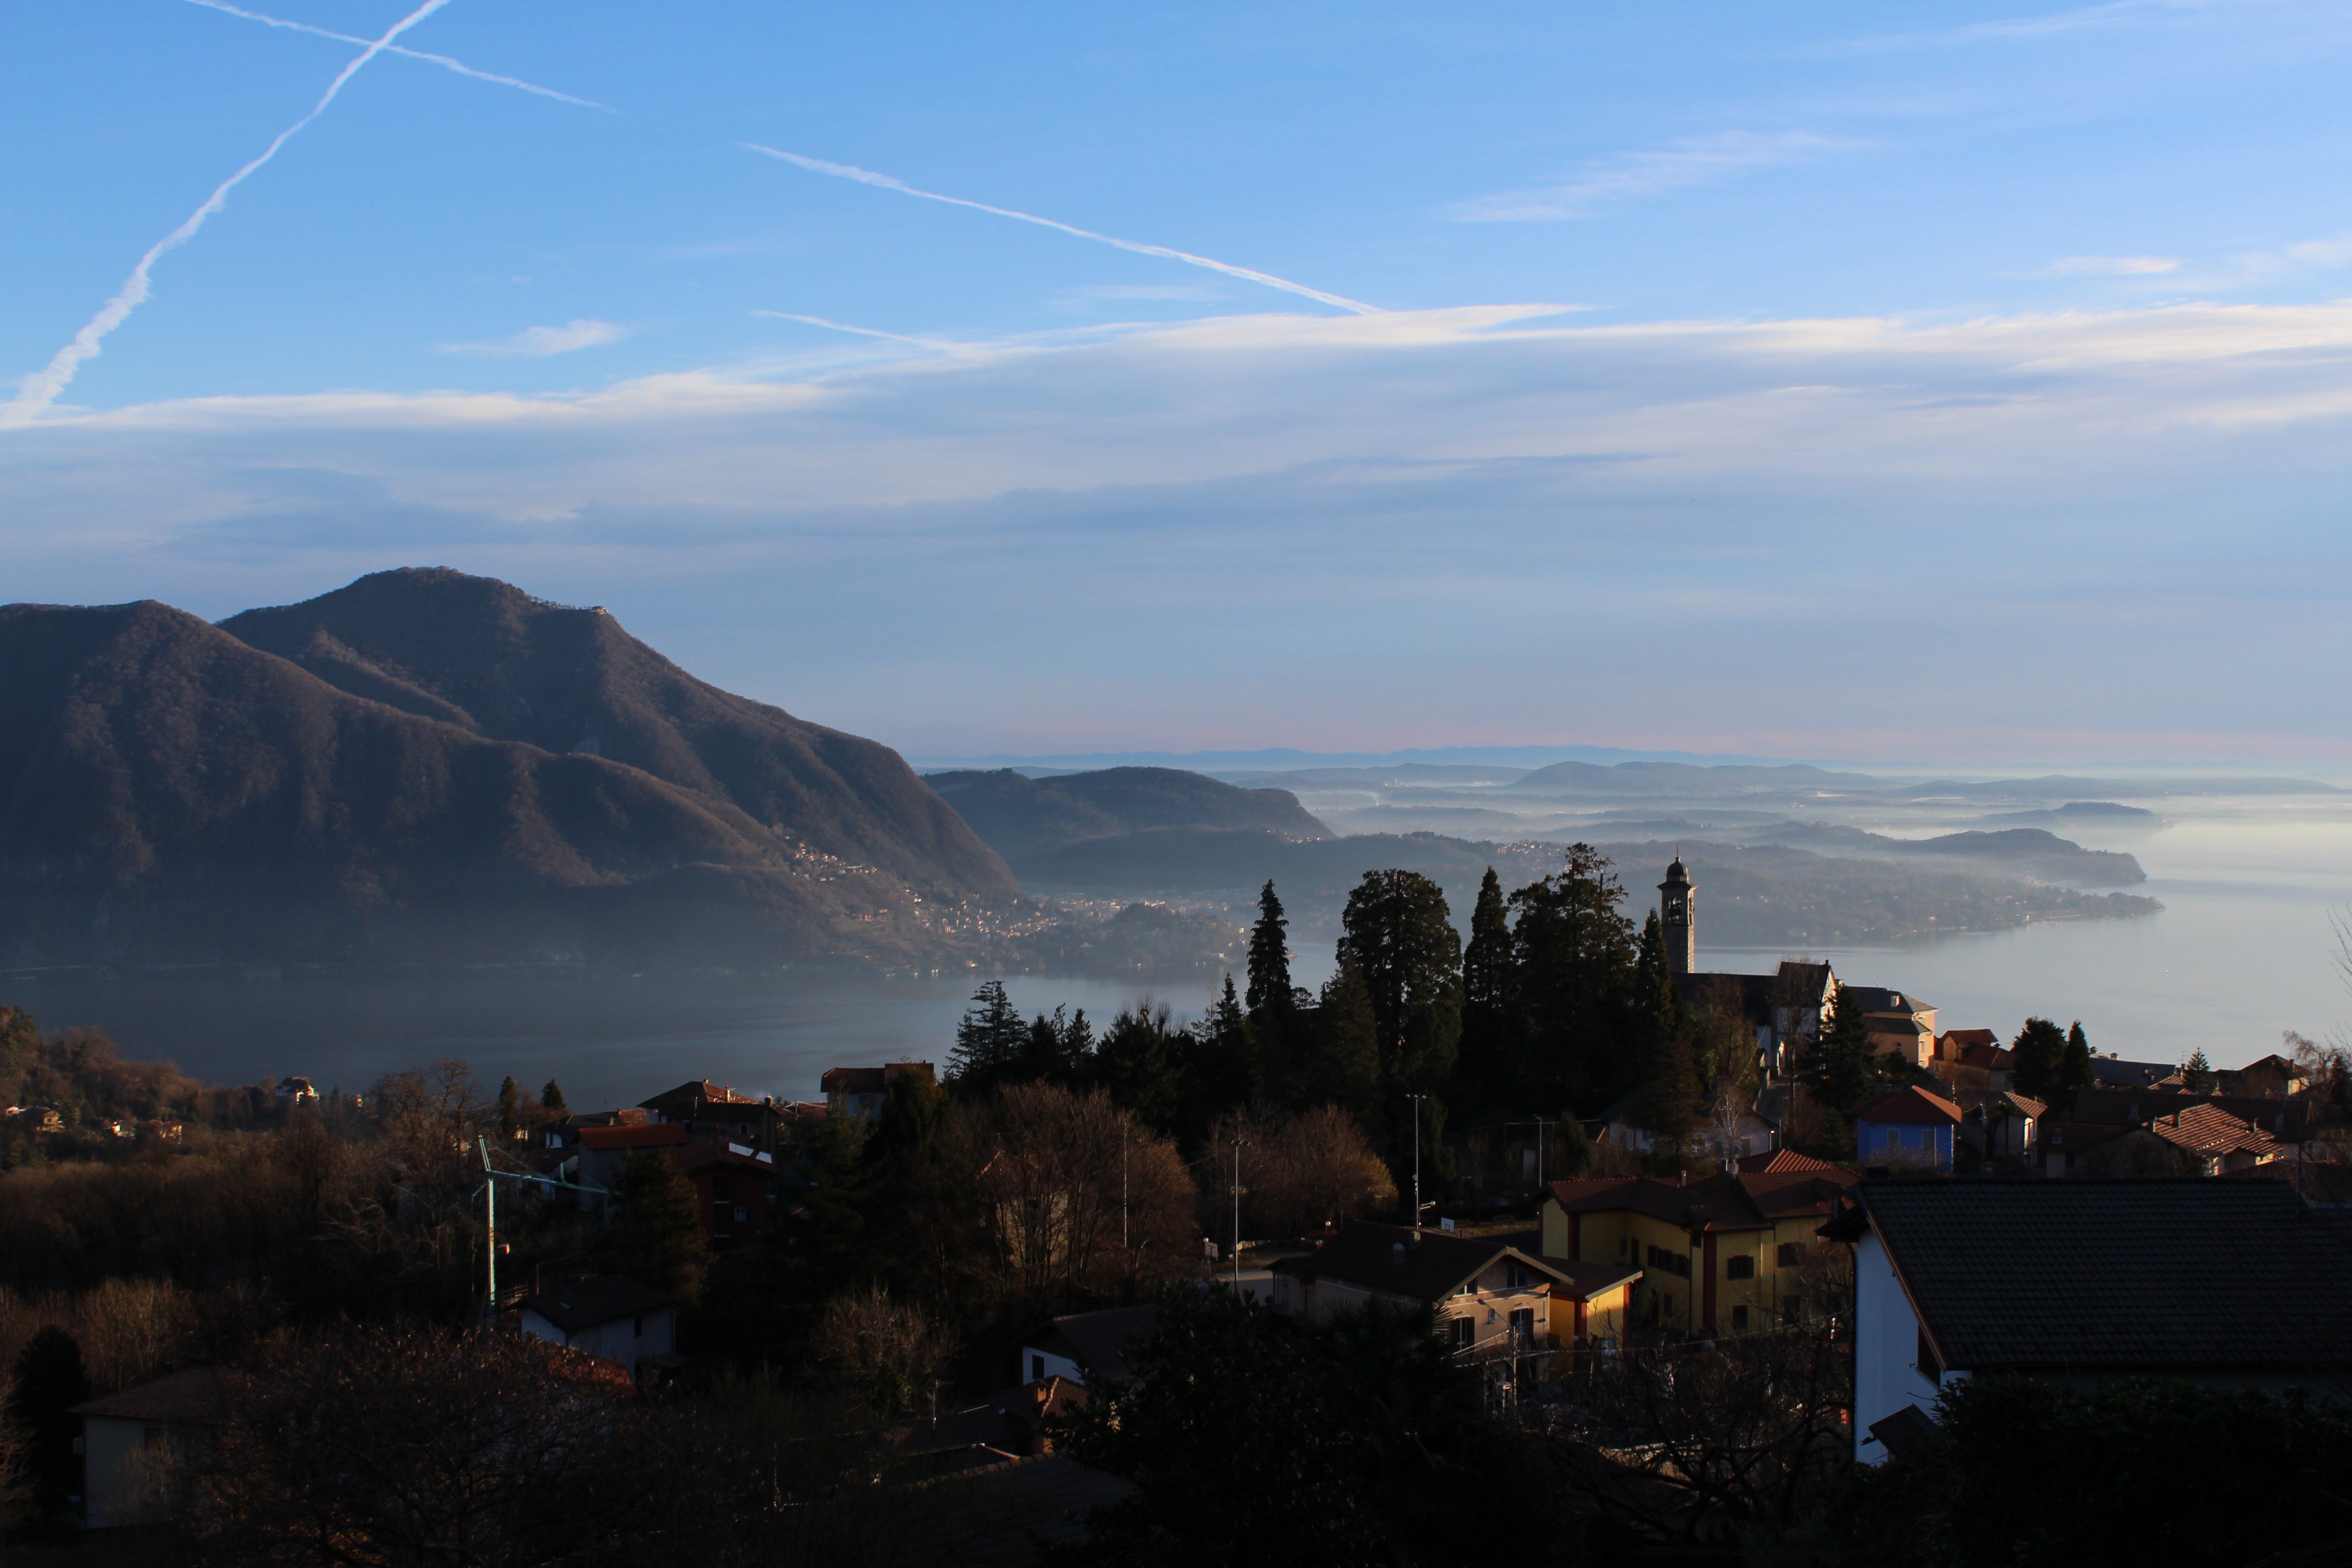
landscape, sea, coast, nature, rock, horizon, mountain, snow, cloud, sky, sunset, morning, hill, lake, dawn, mountain range, dusk, evening, bay, italy, terrain, bee, landform, lago maggiore, mountainous landforms